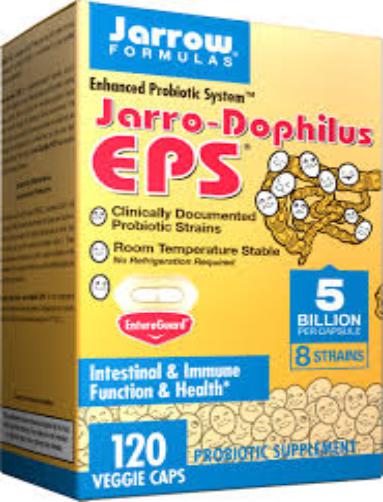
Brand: jarrow
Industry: Medical